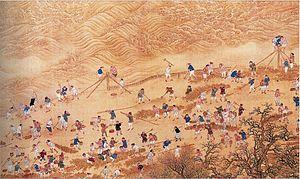
Le hanfu est le vêtement traditionnel porté par les Hans avant la dynastie Qing. Il est aussi appelé hanzhuang ou huafu.